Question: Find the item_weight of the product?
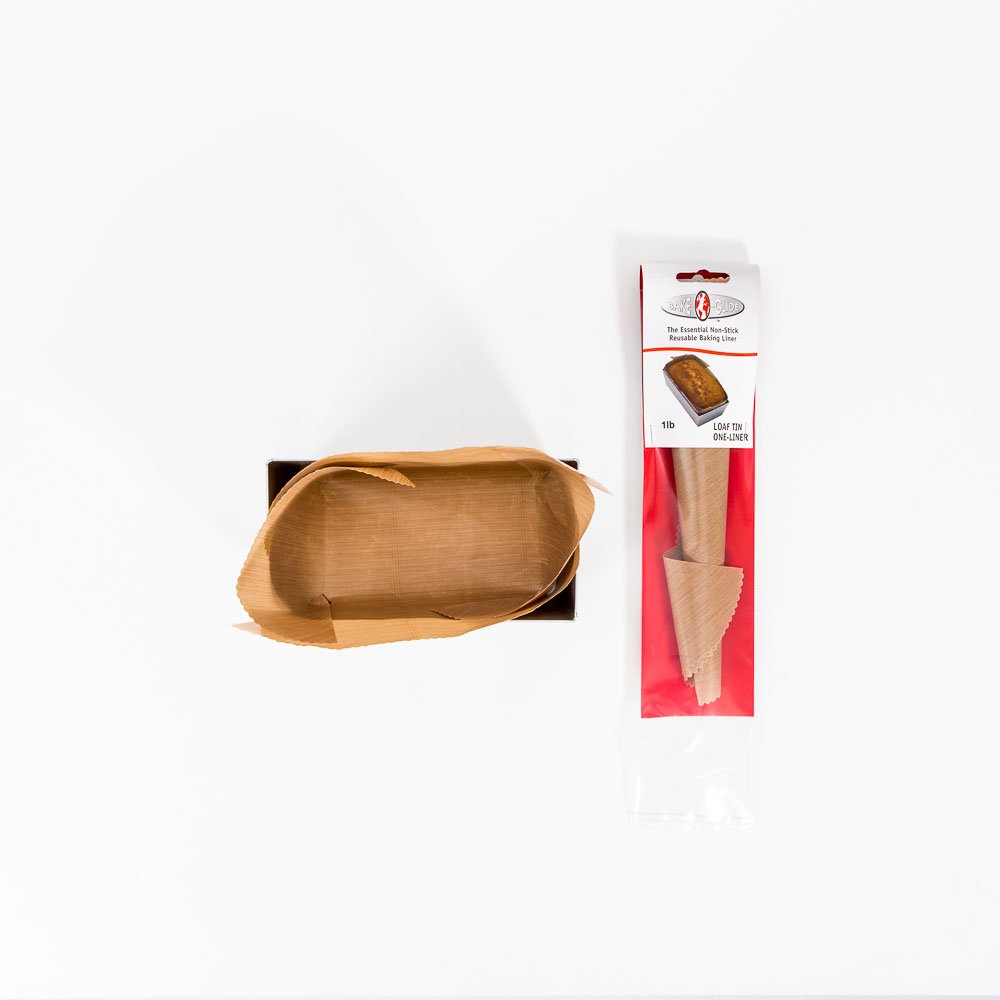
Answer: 1.0 pound